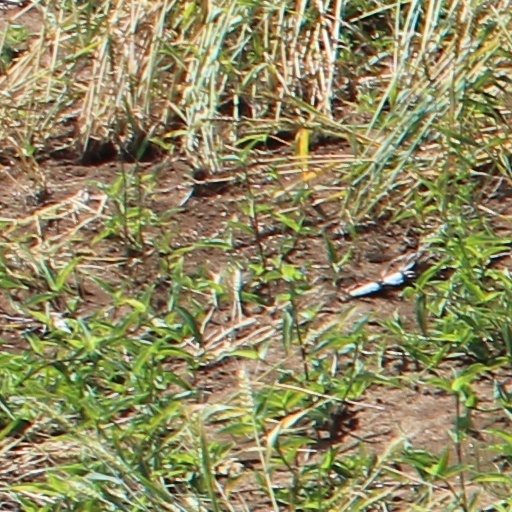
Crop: wheat